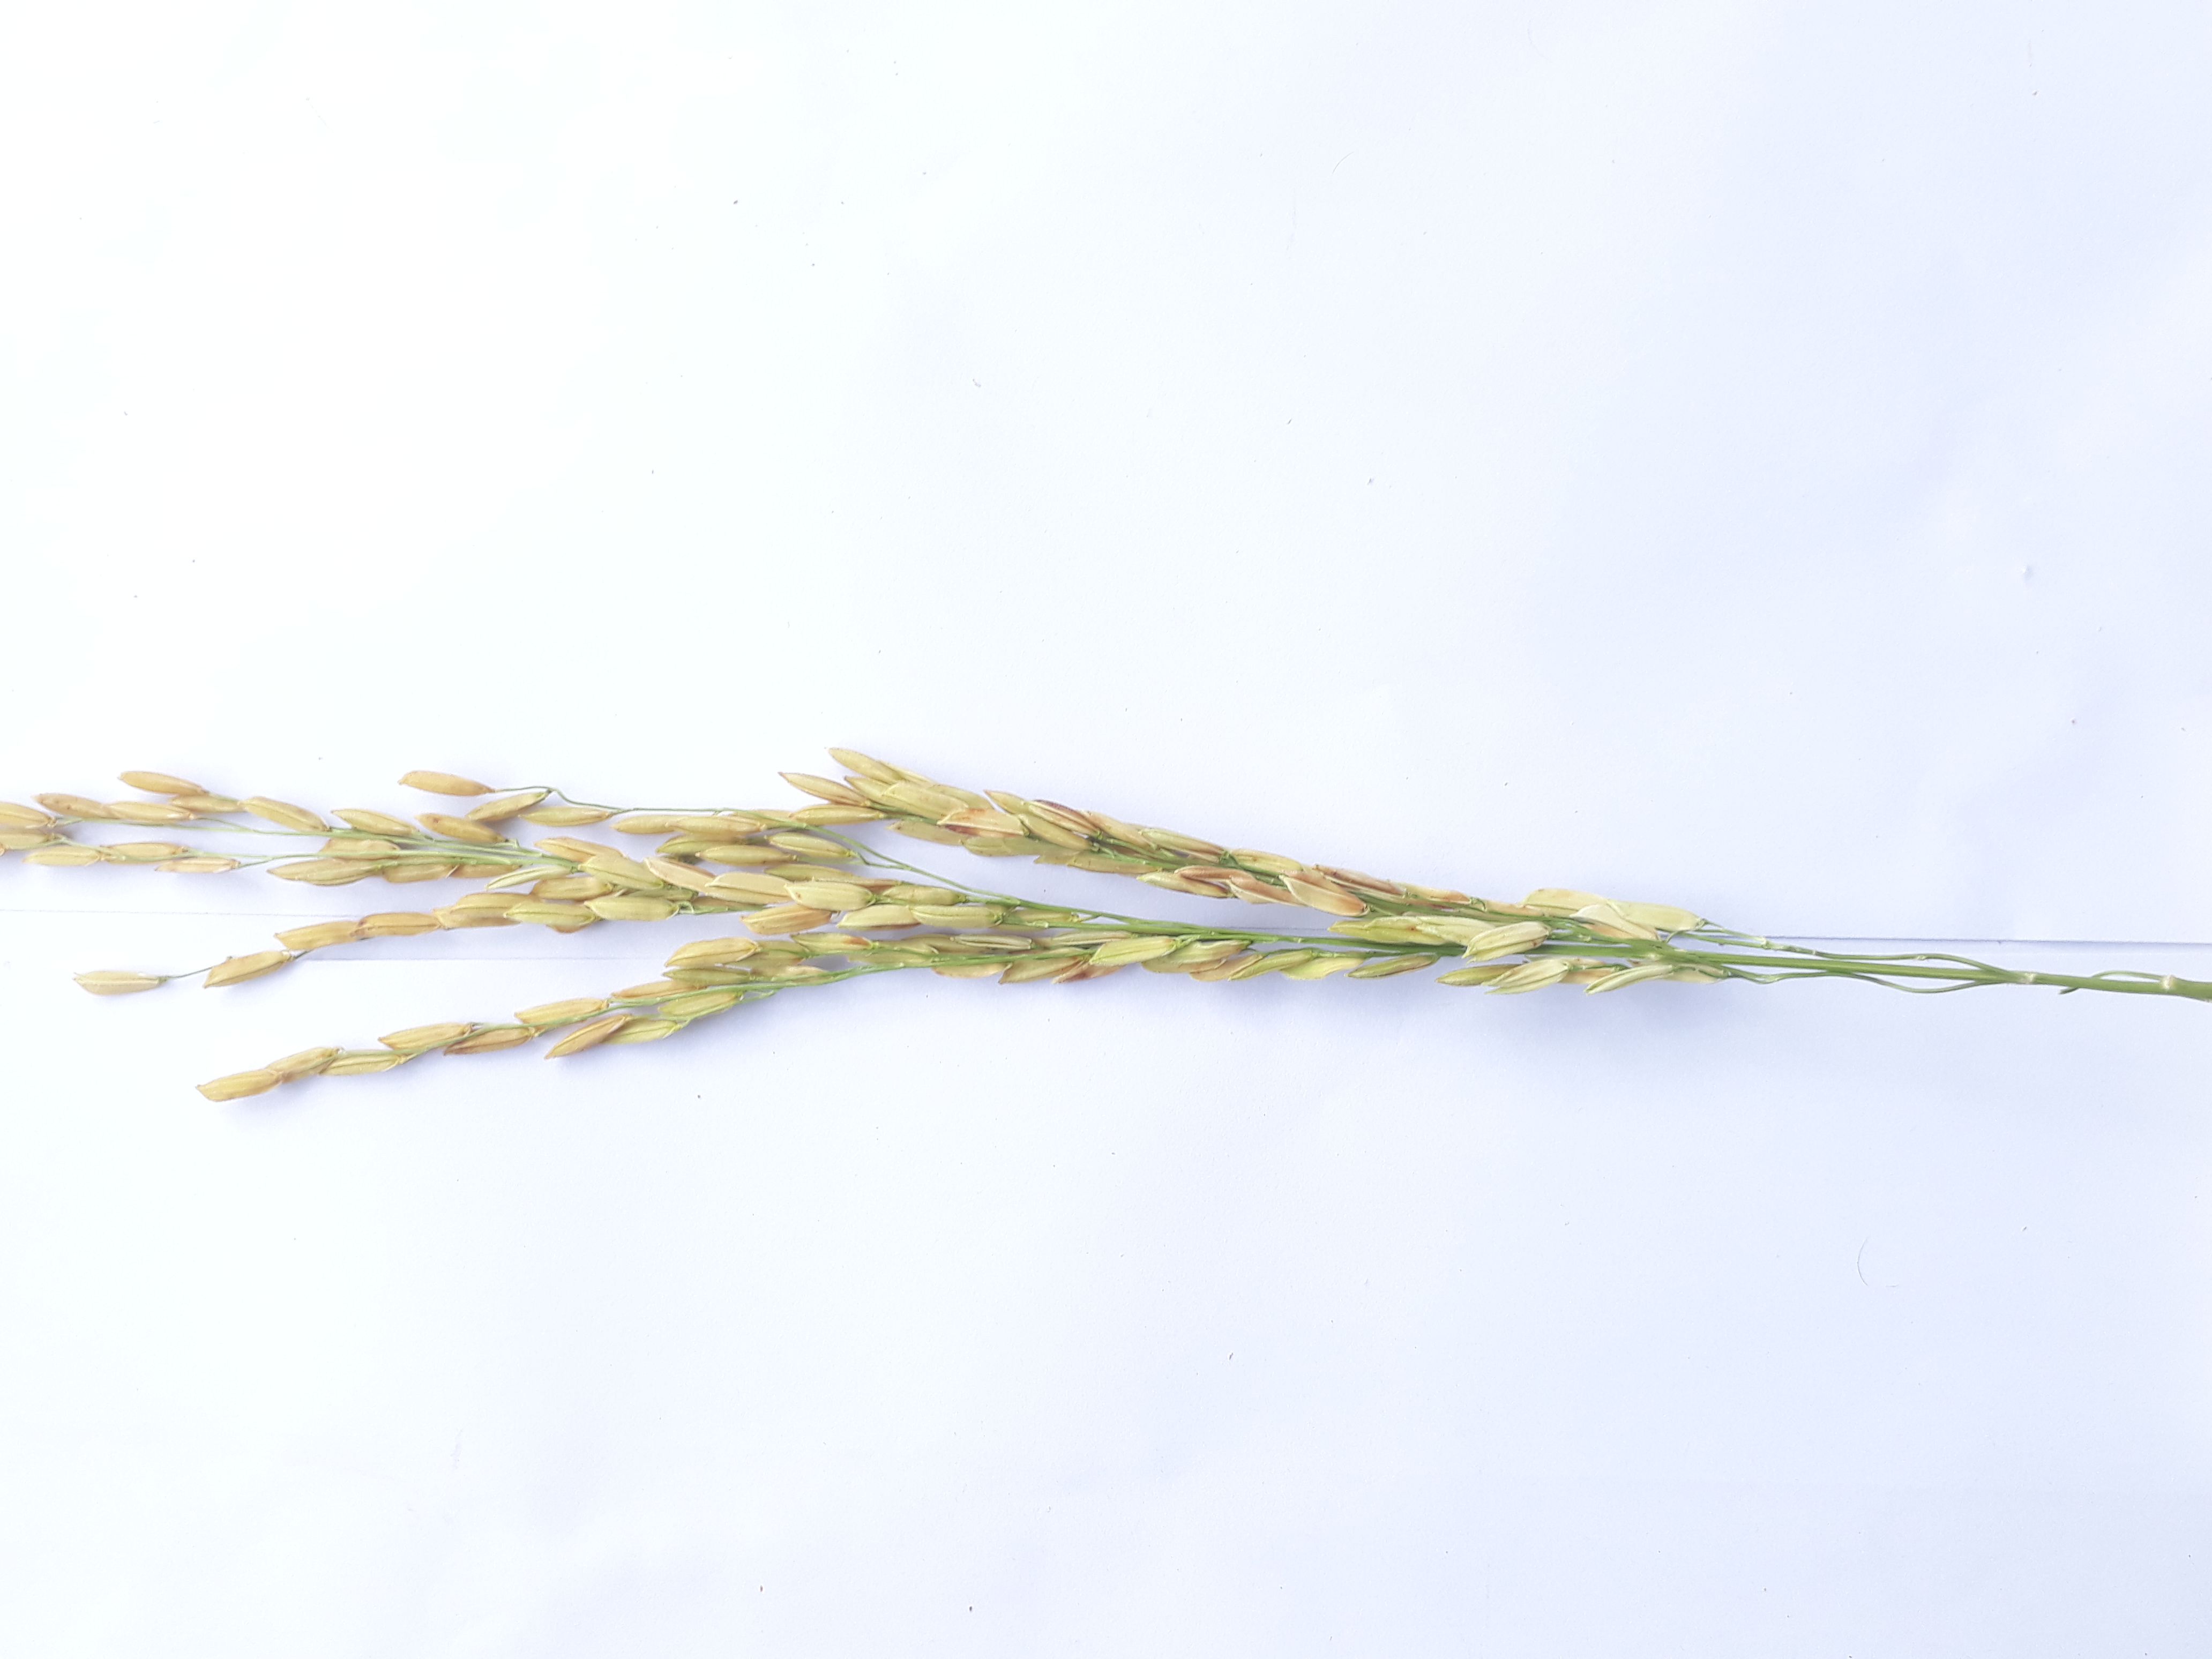
Label: Very Damage